Sigurður Helgason (mathematician)

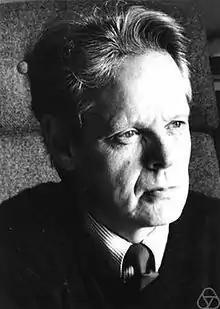
Helgason in 1988

Sigurdur Helgason (30 September 1927 – 3 December 2023) was an Icelandic mathematician whose research has been devoted to the geometry and analysis on symmetric spaces. In particular, he used new integral geometric methods to establish fundamental existence theorems for differential equations on symmetric spaces as well as some new results on the representations of their isometry groups. He also introduced a Fourier transform on these spaces and proved the principal theorems for this